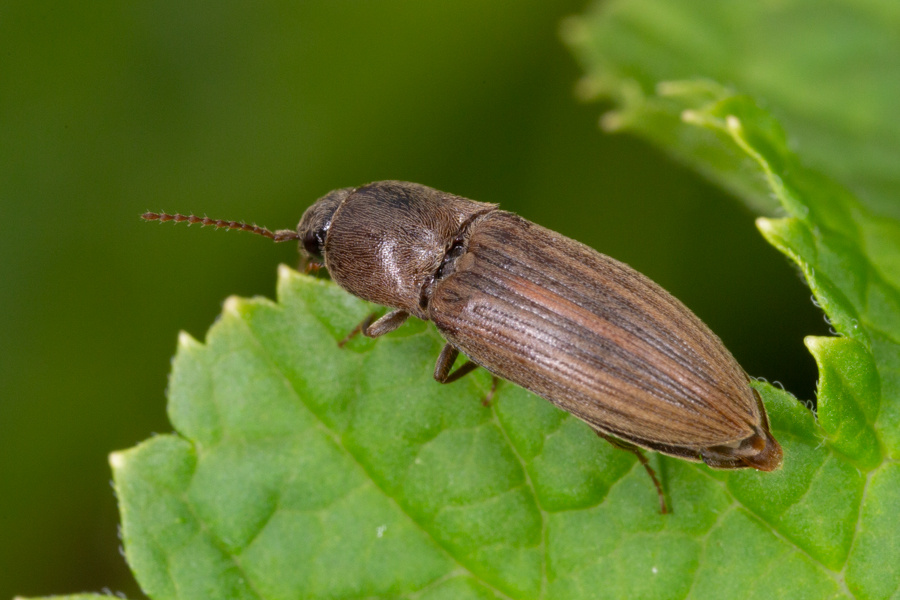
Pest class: clickbeetles_wireworms